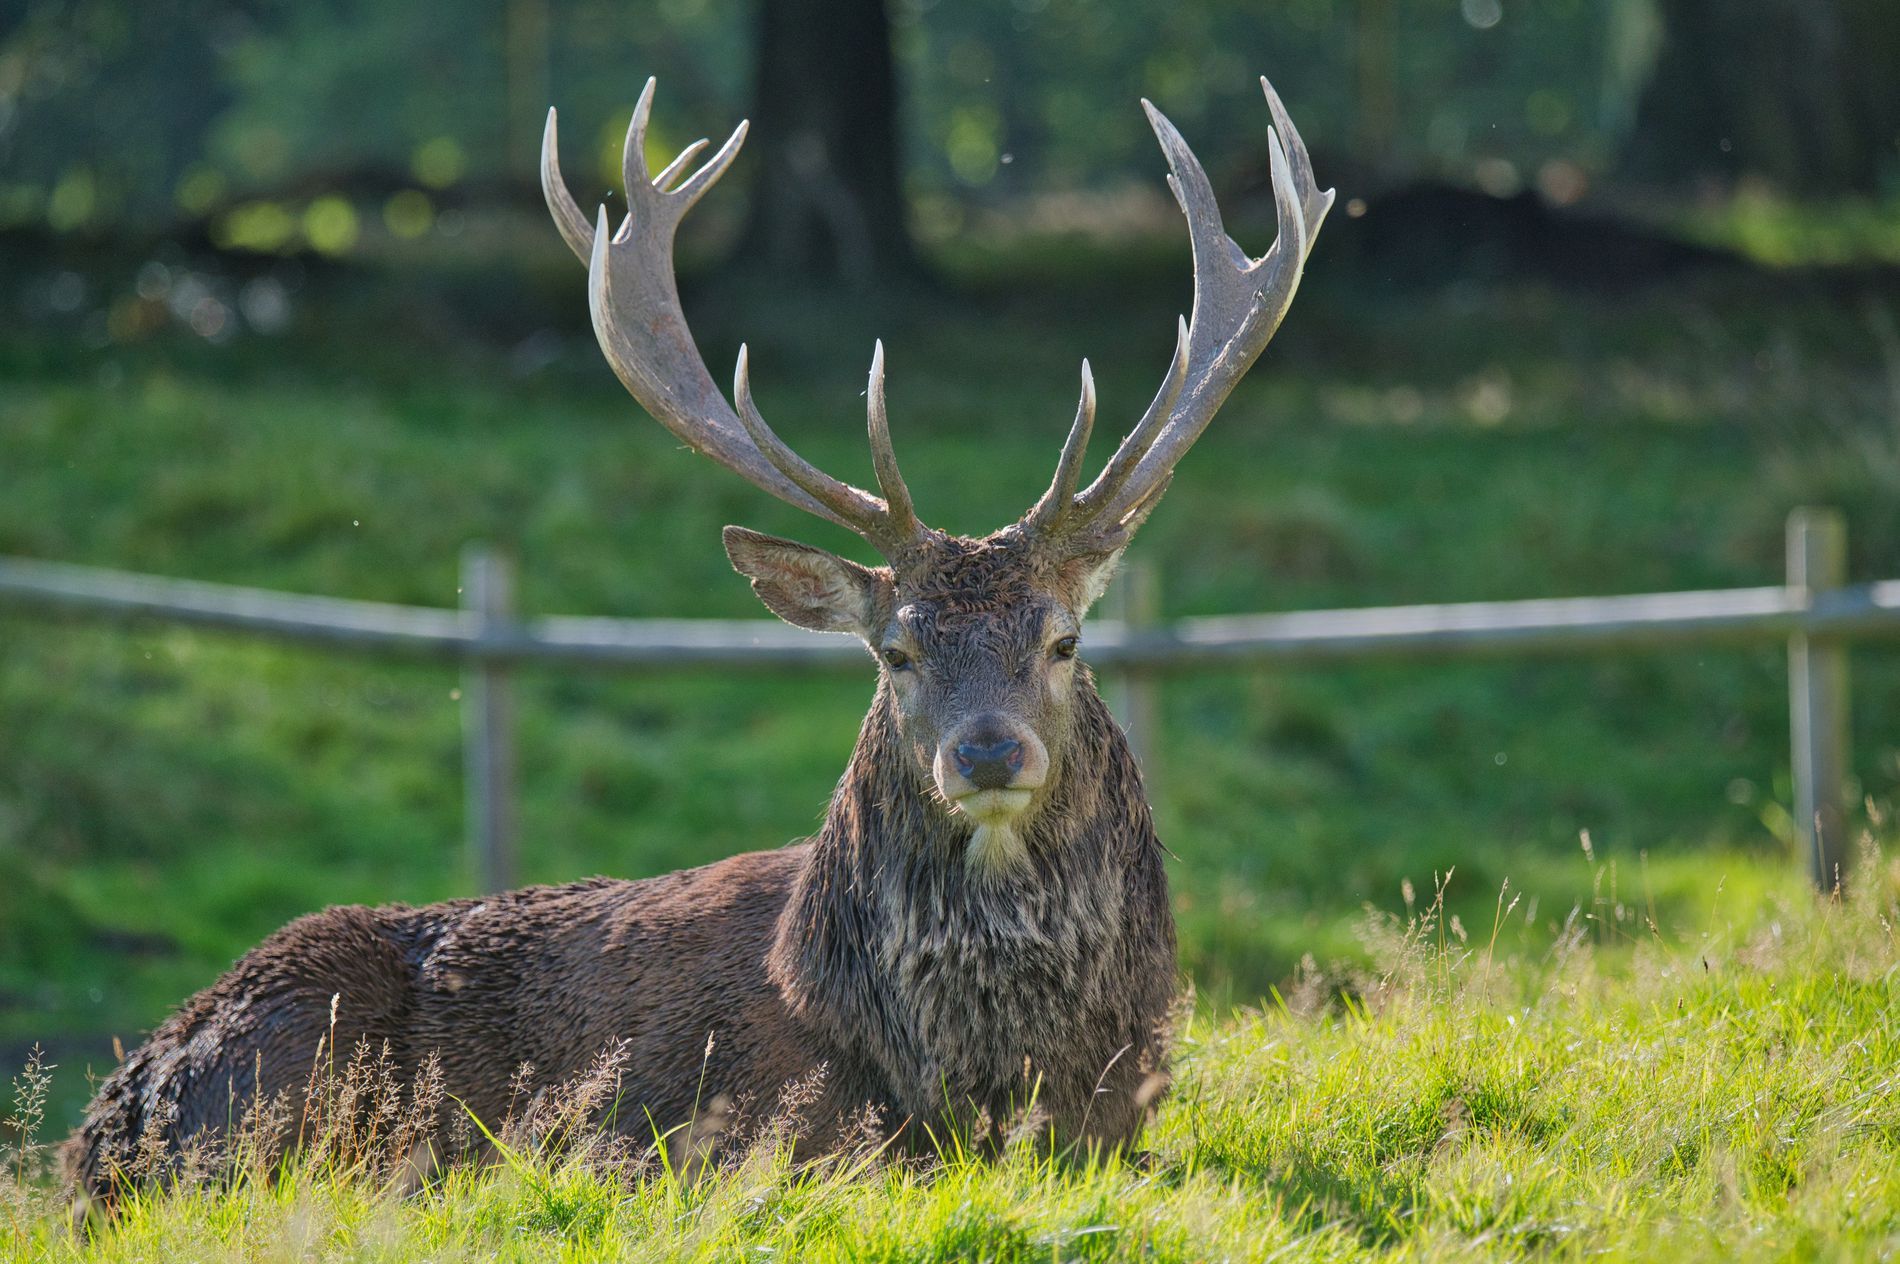
A fallow deer.
A fallow deer stands elegantly in a natural woodland setting, highlighted against the blurred forest. capturing the gentle beauty of wildlife in its habitat.
Wide angle shot taken from eye level, in a natural daylight adding calm, peaceful atmosphere to the scene. in a color palette of earthy browns, soft beiges, muted greens and hints of grey
Labels: Animal, Deer, Mammal, Wildlife, Elk, Antler, Antelope, Grass, Plant, Moose, blurred background, grass, blurred forest
Camera: NIKON CORPORATION NIKON Z 6
Lens: 150-600mm f/5-6.3
Aperture: F6
Exposure: 1/1600 sec
ISO: 1600
Focal length: 340.0 mm